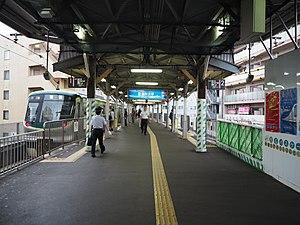
La gare de Gotanda est une gare ferroviaire de la ville de Tokyo au Japon. Elle est située dans le quartier Gotanda de l'arrondissement de Shinagawa. La gare est desservie par les lignes des compagnies JR East, Tōkyū et Toei.